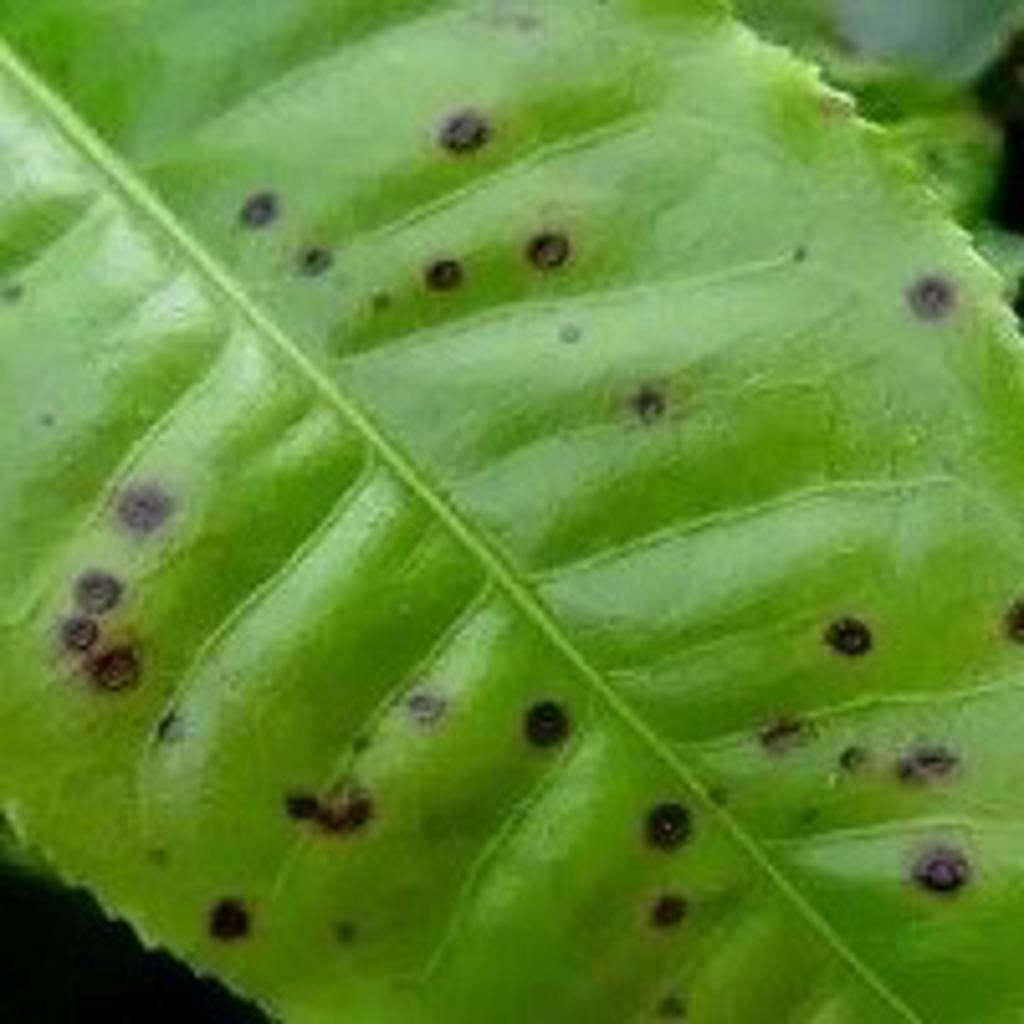
Label: Tea red scab